Narendra Modi

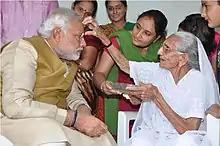
Modi meets his mother after winning the 2014 Indian general election.

During the run-up to the 2007 Gujarat Legislative Assembly election and the 2009 Indian general election, the BJP intensified its rhetoric on terrorism. Modi criticised Prime Minister Manmohan Singh "for his reluctance to revive anti-terror legislation" such as the 2002 Prevention of Terrorism Act. In 2007, Modi wrote "Karmayog", a 101-page booklet discussing manual scavenging. In it, he said scavenging is a "spiritual experience" for Valmiks, a sub-caste of Dalits. The book was not circulated at that time because of the election code of conduct. After the November 2008 Mumbai attacks, the Gujarat government authorised the deployment of 30 high-speed boats for coastal surveillance. In July 2007, Modi completed 2,063 consecutive days as chief minister of Gujarat, making him the longest-serving holder of that post. The BJP won 122 of 182 state-assembly seats in that year's election.